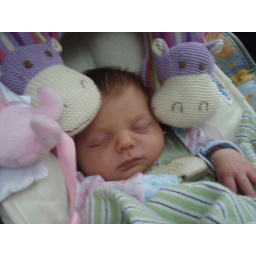
Sleeping in the car seat